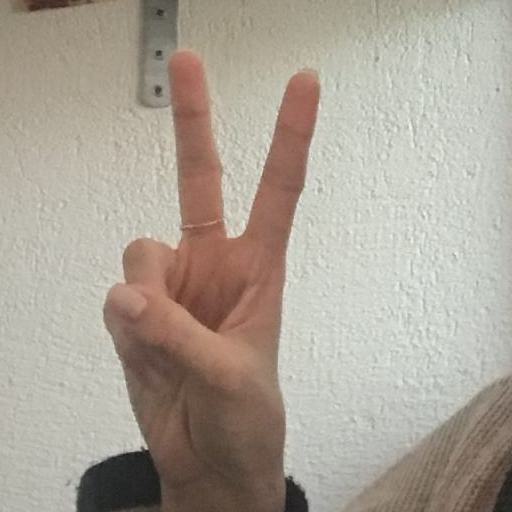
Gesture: peace